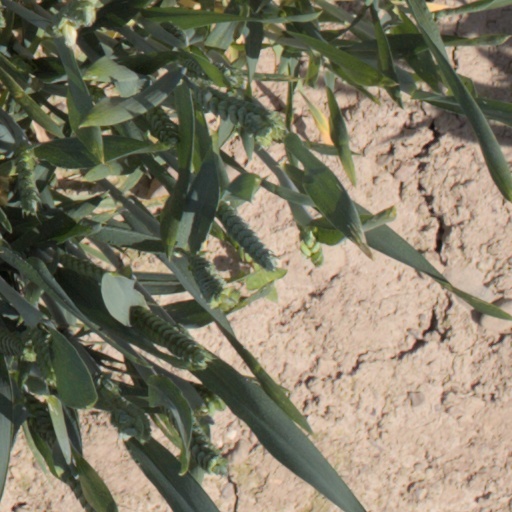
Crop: wheat